Eichhagen station

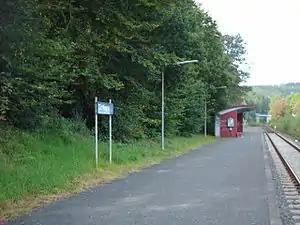
2007

Eichhagen station is a railway station in the municipality of Eichhagen, located in the Olpe district in North Rhine-Westphalia, Germany.